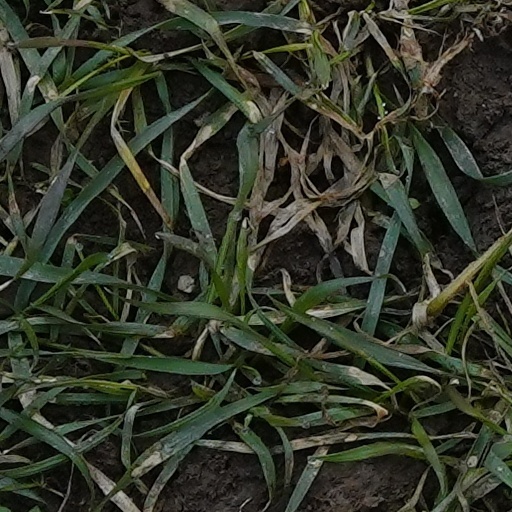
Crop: wheat